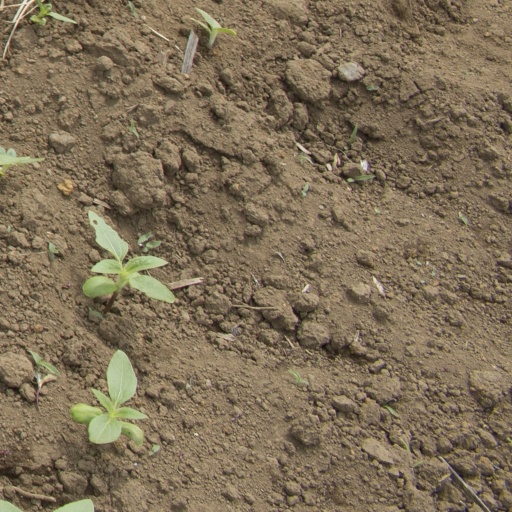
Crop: Jerusalem artichoke